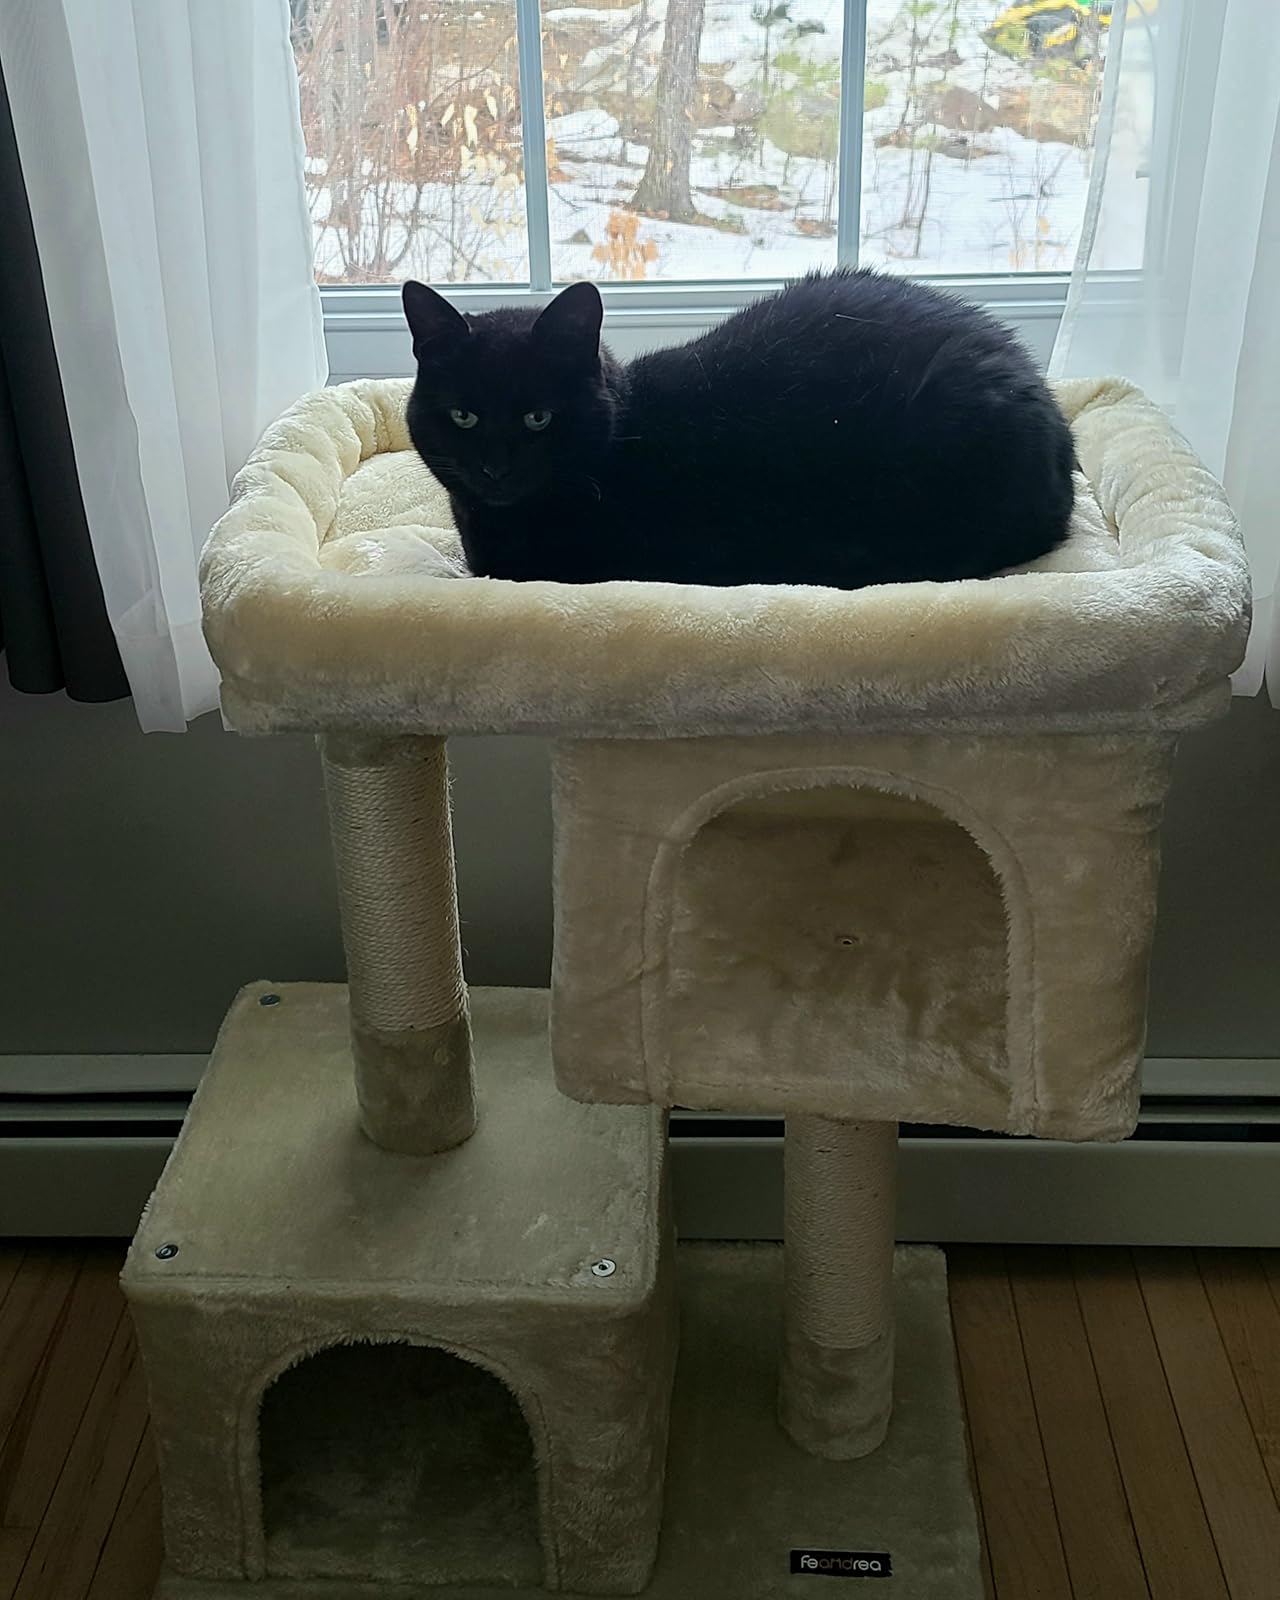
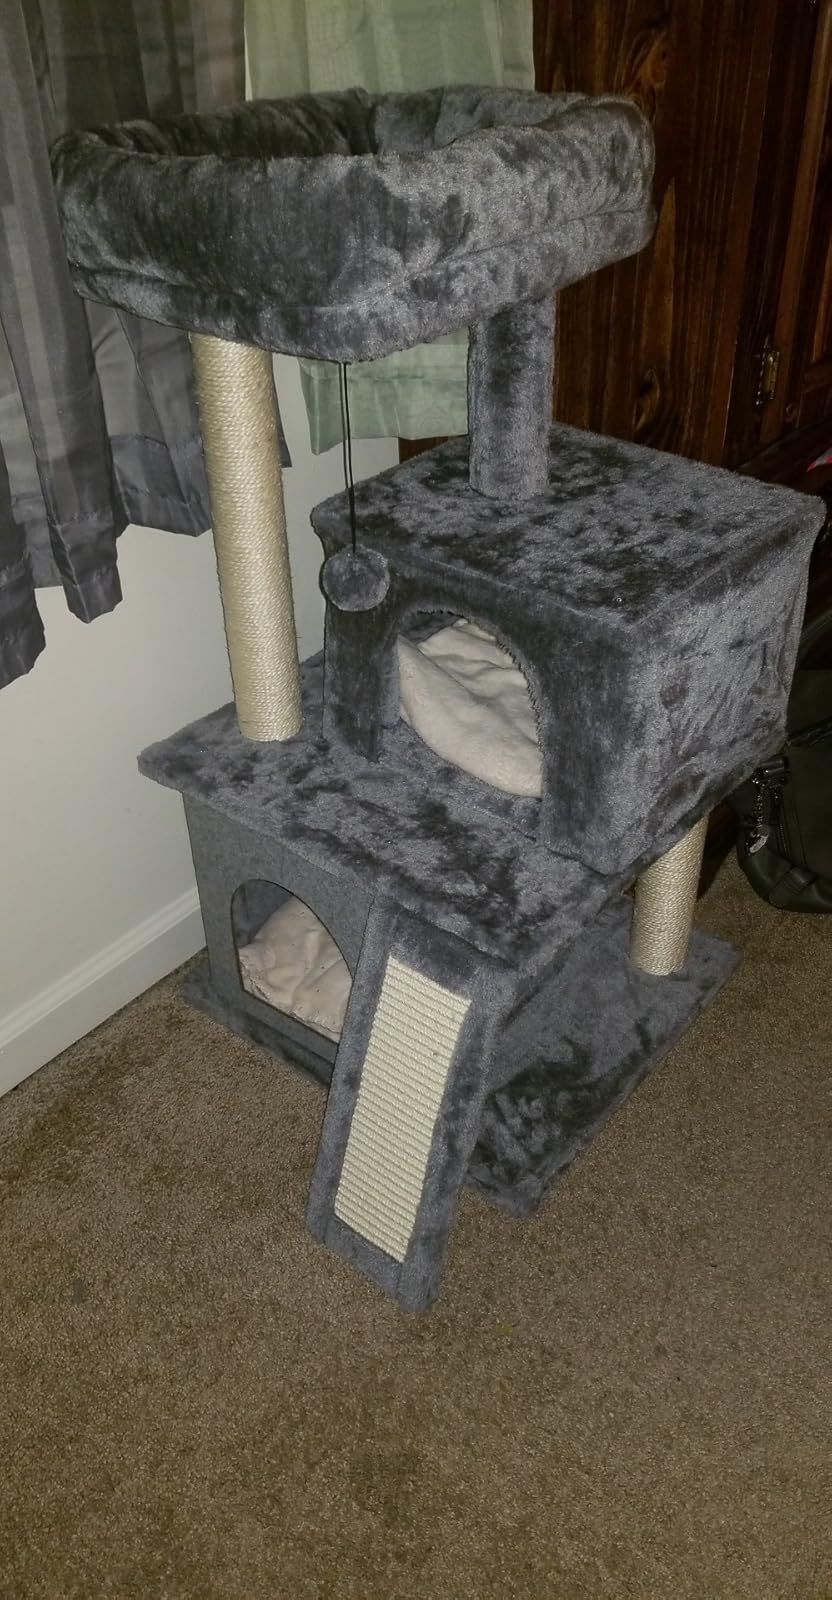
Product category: items_cat tree
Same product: no